Dancehall pop

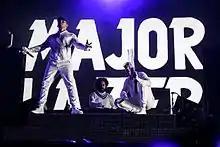
Electronic dance music trio Major Lazer and its members: Diplo, Jillionaire, and Walshy Fire

The fusion of electronic dance music and dancehall pop arose in the 2010s under the name "tropical house", a term coined by Australian DJ Thomas Jack in 2014. Tropical house is characterised by its steady 120 beats per minute, using slower rhythms from the dancehall, reggae, and soca genres to create a "melo island vibe". Pop hit "Sorry" (2016) by Canadian singer Justin Bieber was listed as a "tropical house" dance track by US magazine "Rolling Stone" because of its "tonal similarities" to some Caribbean music. Electronic dance music artists such as Kygo, Skrillex, and Major Lazer have all been identified as tropical house artists who utilise digitised instrumental rhythms from dancehall and soca––such as "synthesized pan flutes and marimbas". The electronic dance trio Major Lazer, consisting of American DJ Diplo, Trinidadian DJ Jillionaire, and Jamaican-American DJ Walshy Fire, are seen as "genre-blending" DJs who draw inspiration from dancehall rhythms, aiming to introduce international waves of music to a mainstream audience. The trio released multiple dancehall pop and tropical house tracks featuring mainstream pop stars, the most popular being "Lean On" (2015) featuring Danish singer MØ and "Cold Water" (2016) featuring Justin Bieber, which both earned top 3 spots on the US "Billboard" Hot 100. The genre has also received critiques for being a "whitewashed" genre that has appropriated the sounds of dancehall and reggae without recognising its Jamaican history.